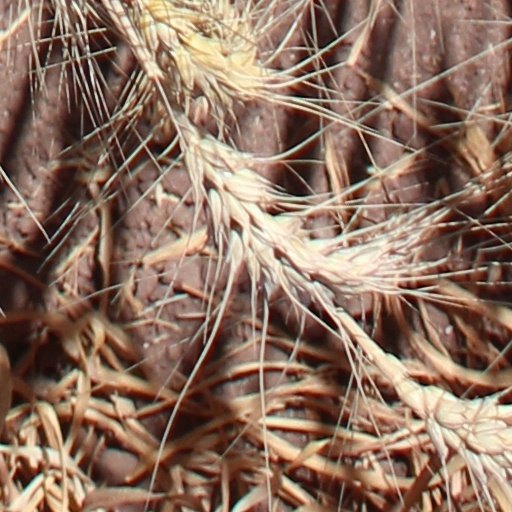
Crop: wheat